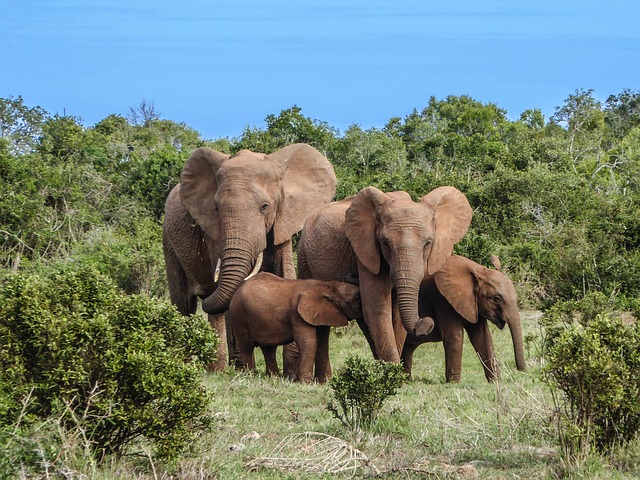
Label: elefante